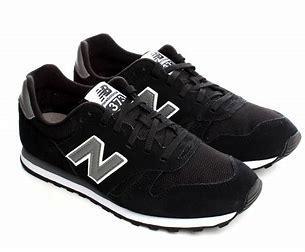
Brand: New
Model: Balance 373